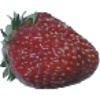
Label: strawberry_wedge